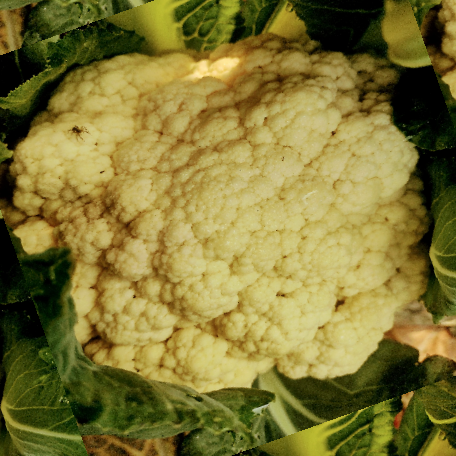
Label: Disease Free